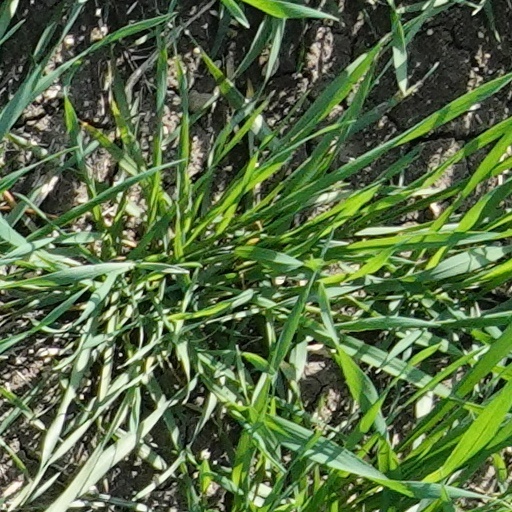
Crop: wheat